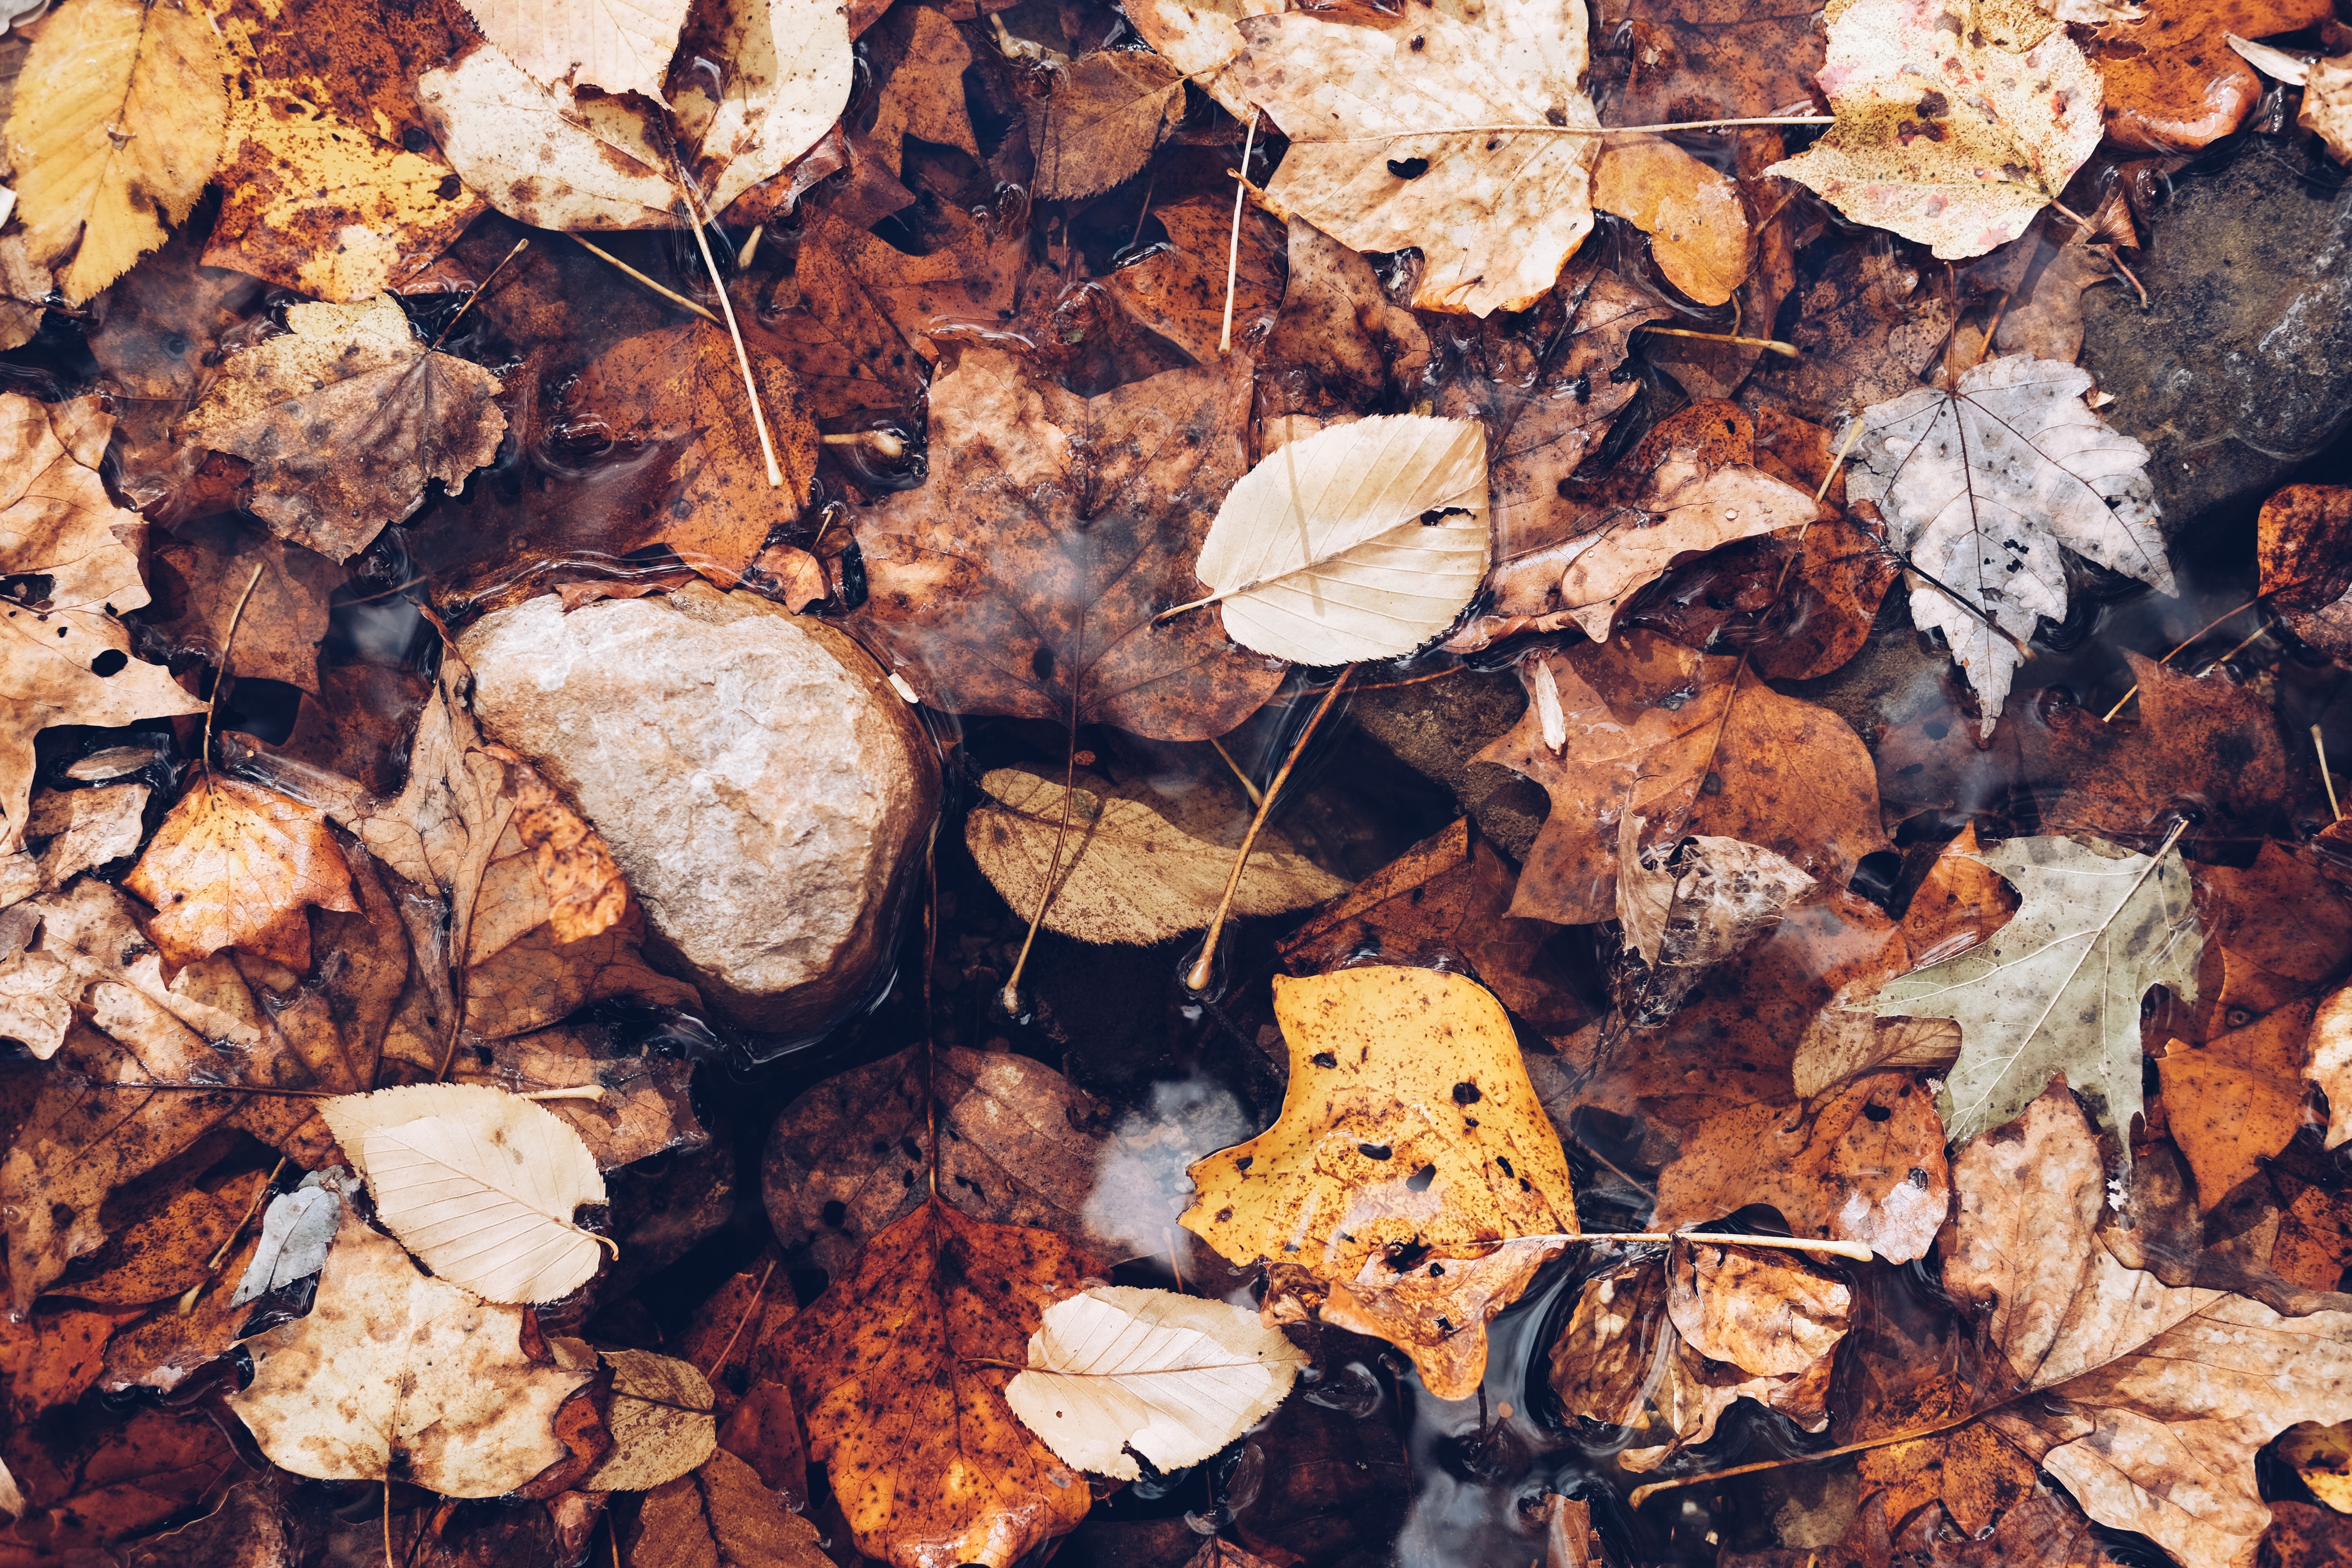
tree, wood, ground, leaf, fall, autumn, soil, season, seasonal